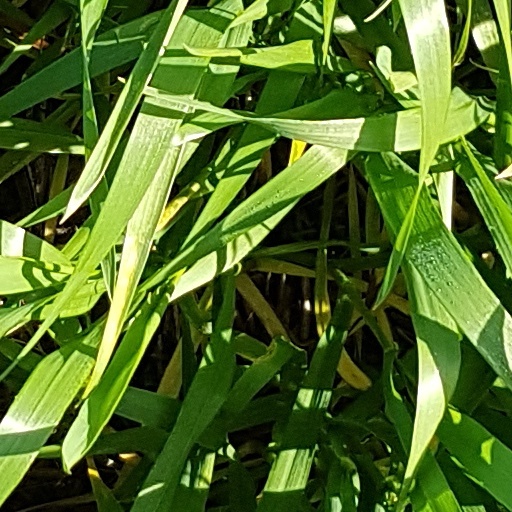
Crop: wheat